Shoes (1916 film)

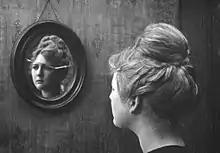
Another scene with MacLaren as Eva

According to news items in 1916 film publications, while Lois Weber was still working on the scenario for "Shoes", she met 16-year-old Mary MacDonald in the early weeks of 1916, when the young chorus girl was with a group of other women looking for work as extras at Universal Studios in California. Weber was reportedly "impressed by her style and peculiar type of beauty", so much so that the director gave Mary uncredited bit parts in two productions: "John Needham's Double", which was released in April 1916, and "Where Are My Children?", released in May. Weber also kept her in mind as a possible choice for the role of Eva in "Shoes". A few weeks later, after Weber finally decided to cast the inexperienced screen performer for the starring role in "Shoes", the director assigned MacDonald a new surname for promoting and crediting her work: MacLaren (spelled McLaren in the film's opening title card). Many studio observers in the media in 1916 expressed amazement regarding the actress's meteoric rise to stardom. "The Baltimore Sun" newspaper attributed her "sudden fame" to the "whims of fortune". Commenting too about such good fortune, the New York-based trade journal "The Moving Picture World" stated, "Mary MacLaren is a mighty lucky young lady to have Lois Weber sponsoring her future upon the screen...she is a full-fledged star in about the fastest time known to screen history."